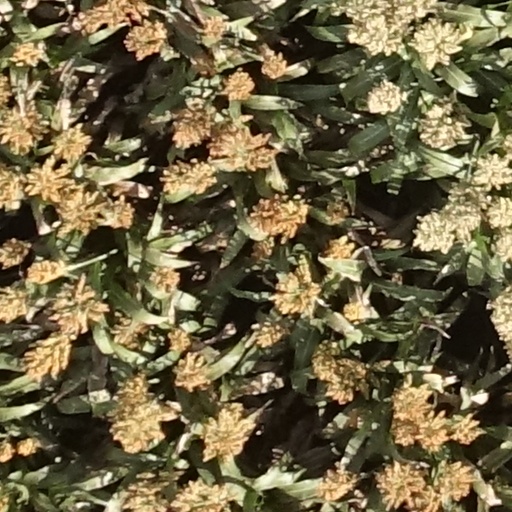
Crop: sorghum